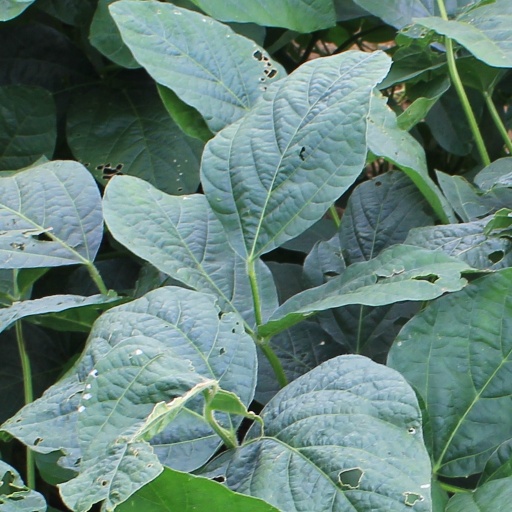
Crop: soybean